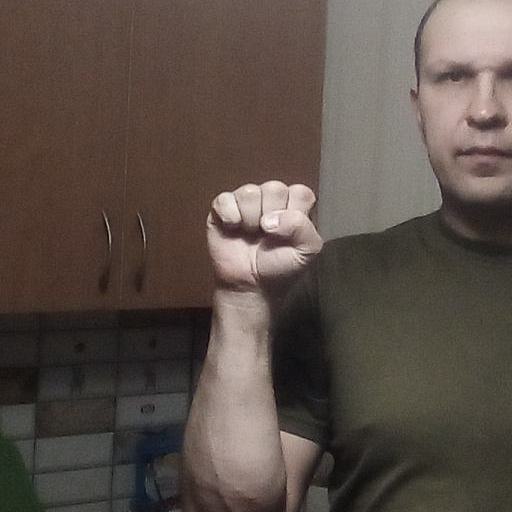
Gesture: fist